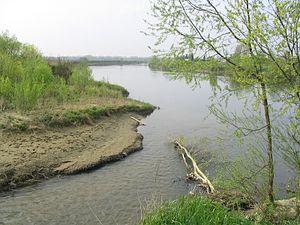
La Gueule est une rivière de Belgique et des Pays-Bas, affluent de la rive droite de la Meuse, qui coule dans la province de Liège et du Limbourg néerlandais. Elle prend sa source à Eynatten près de la frontière allemande, dans le domaine des pierres du Cyclope. Elle a son confluent avec la Meuse dans la commune néerlandaise de Meerssen, au hameau de Voulwames. Historiquement, ce confluent était situé près du village de Geulle aan de Maas.